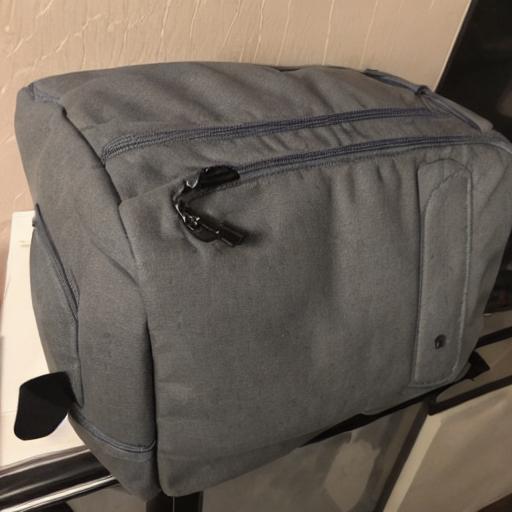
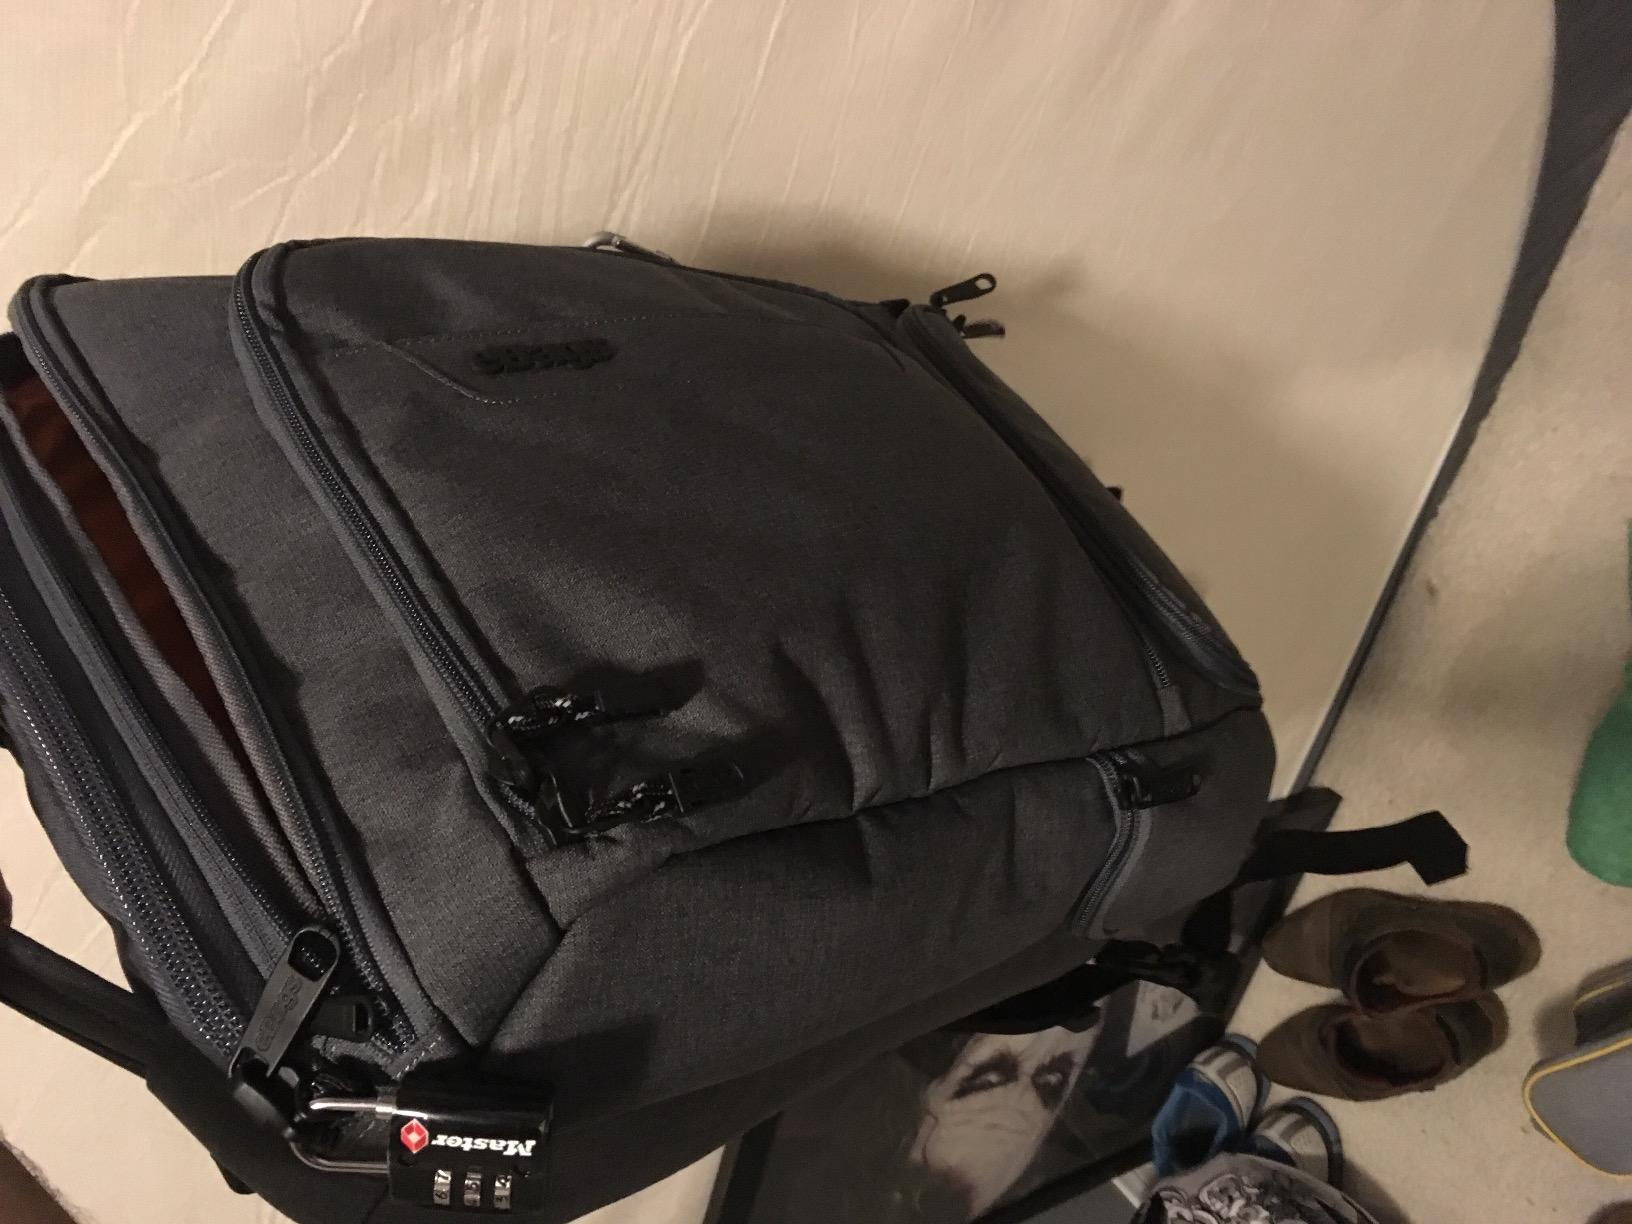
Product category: bag
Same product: no